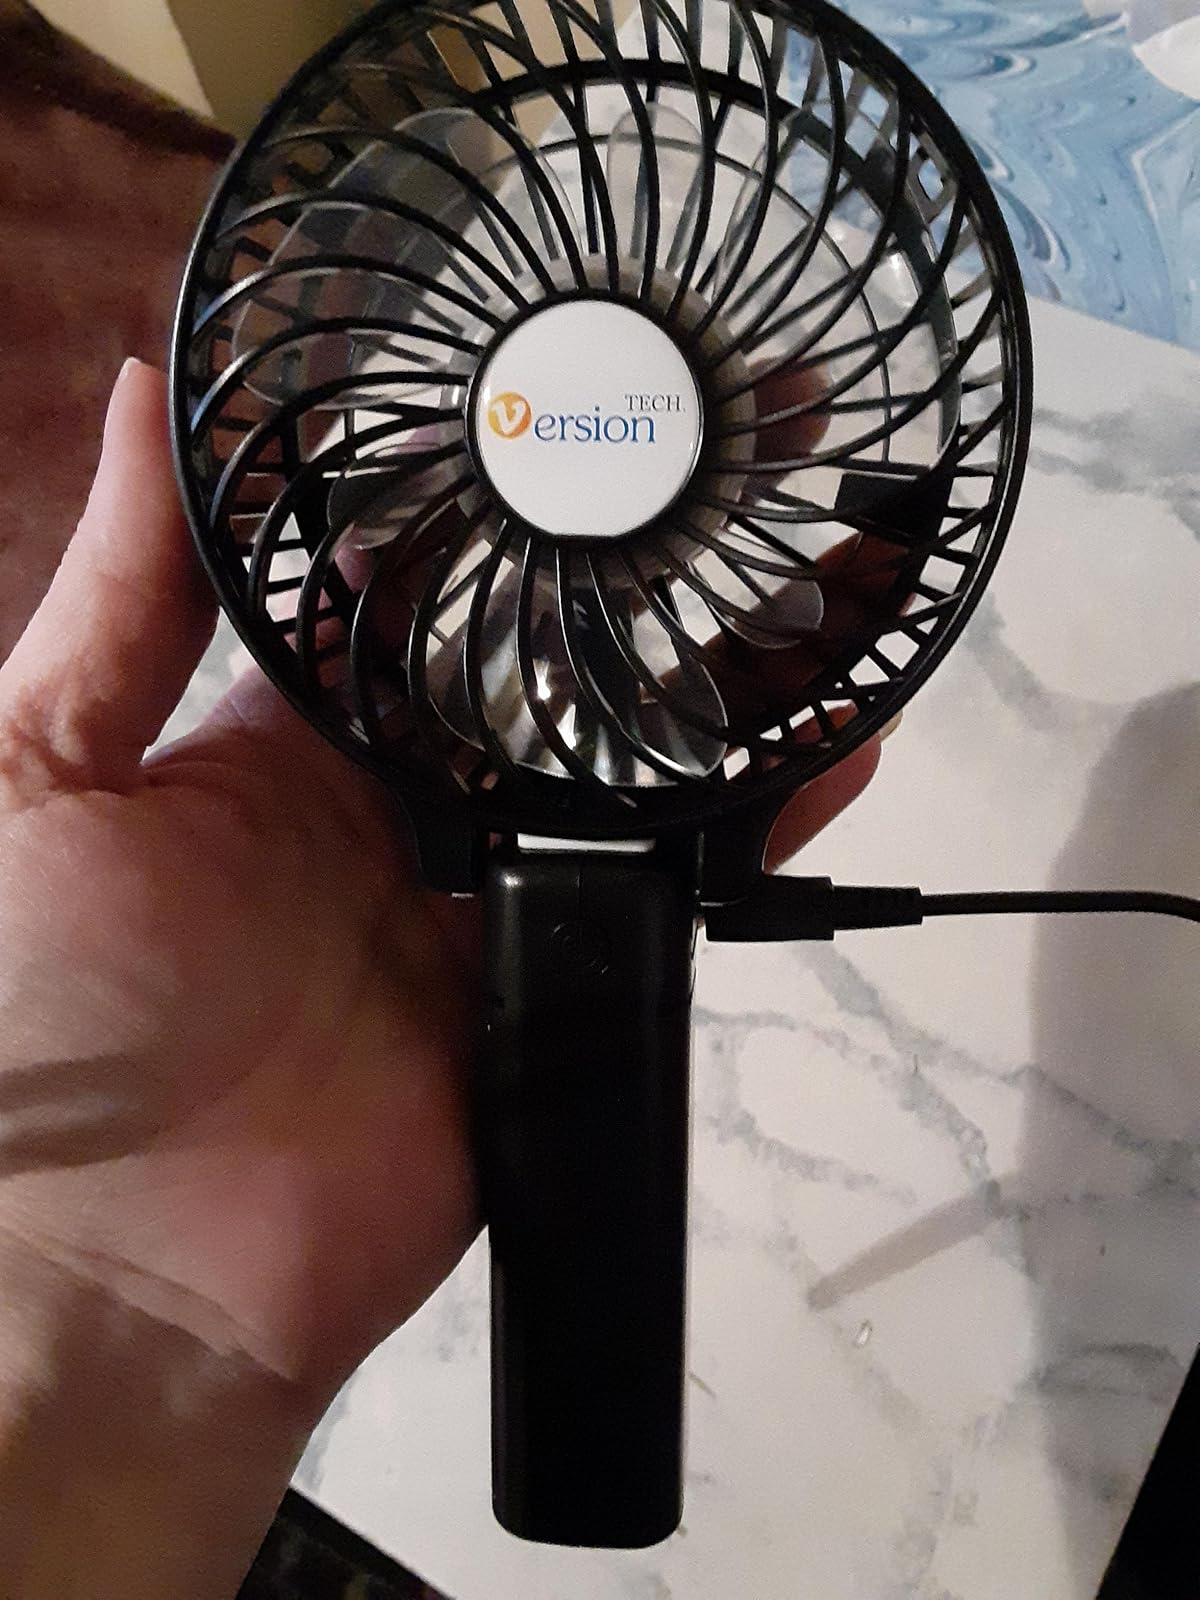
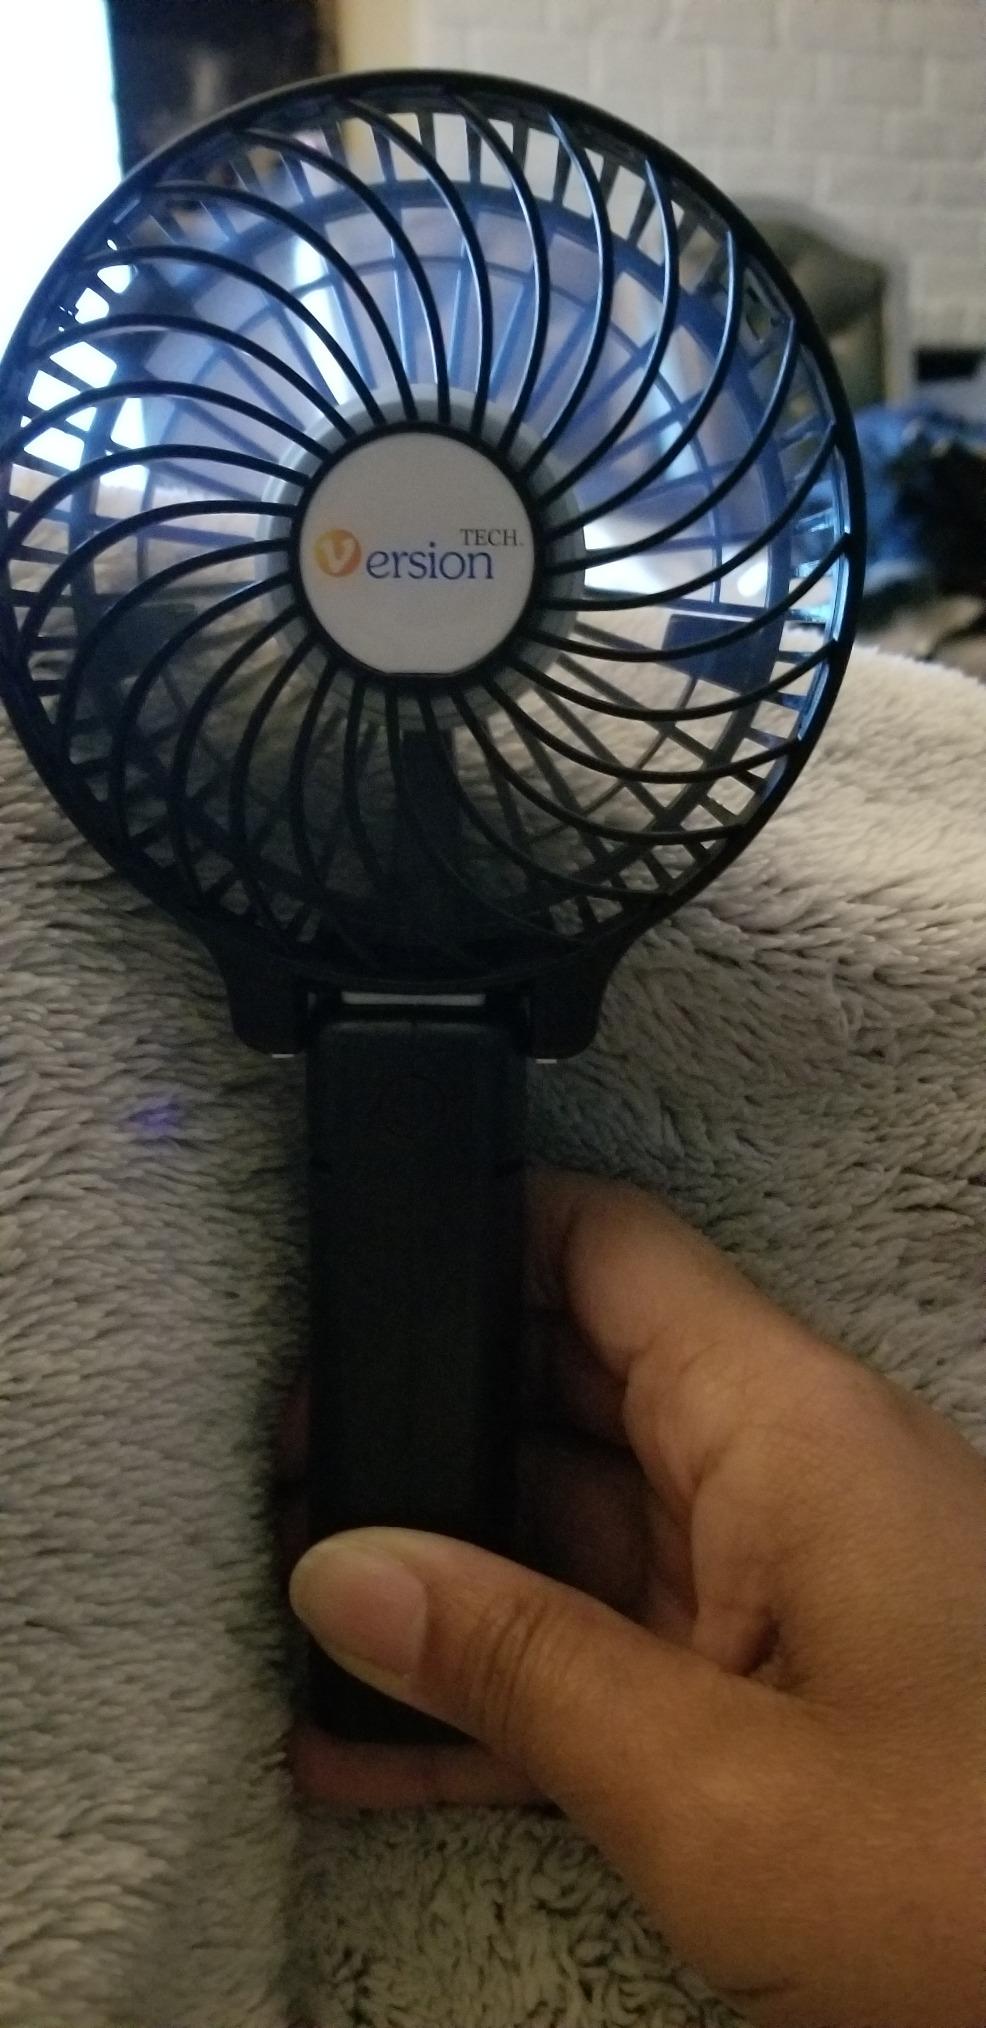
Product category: fan
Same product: yes